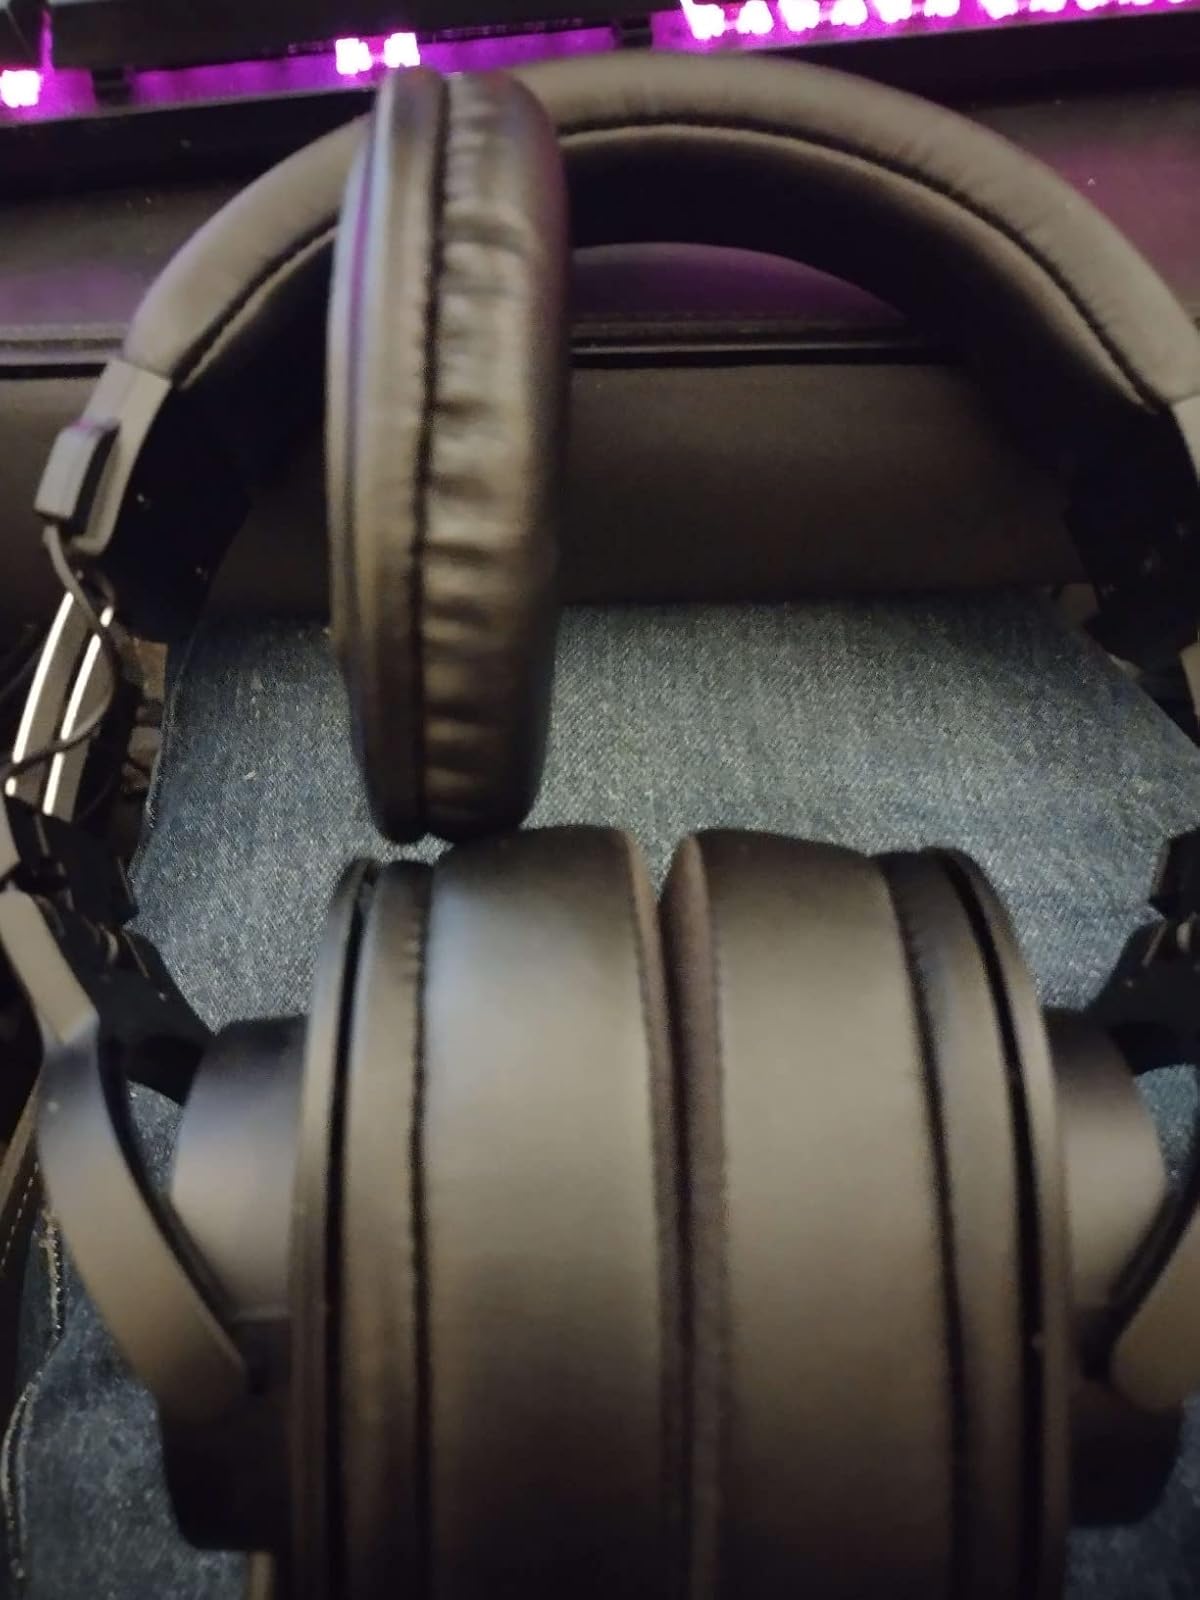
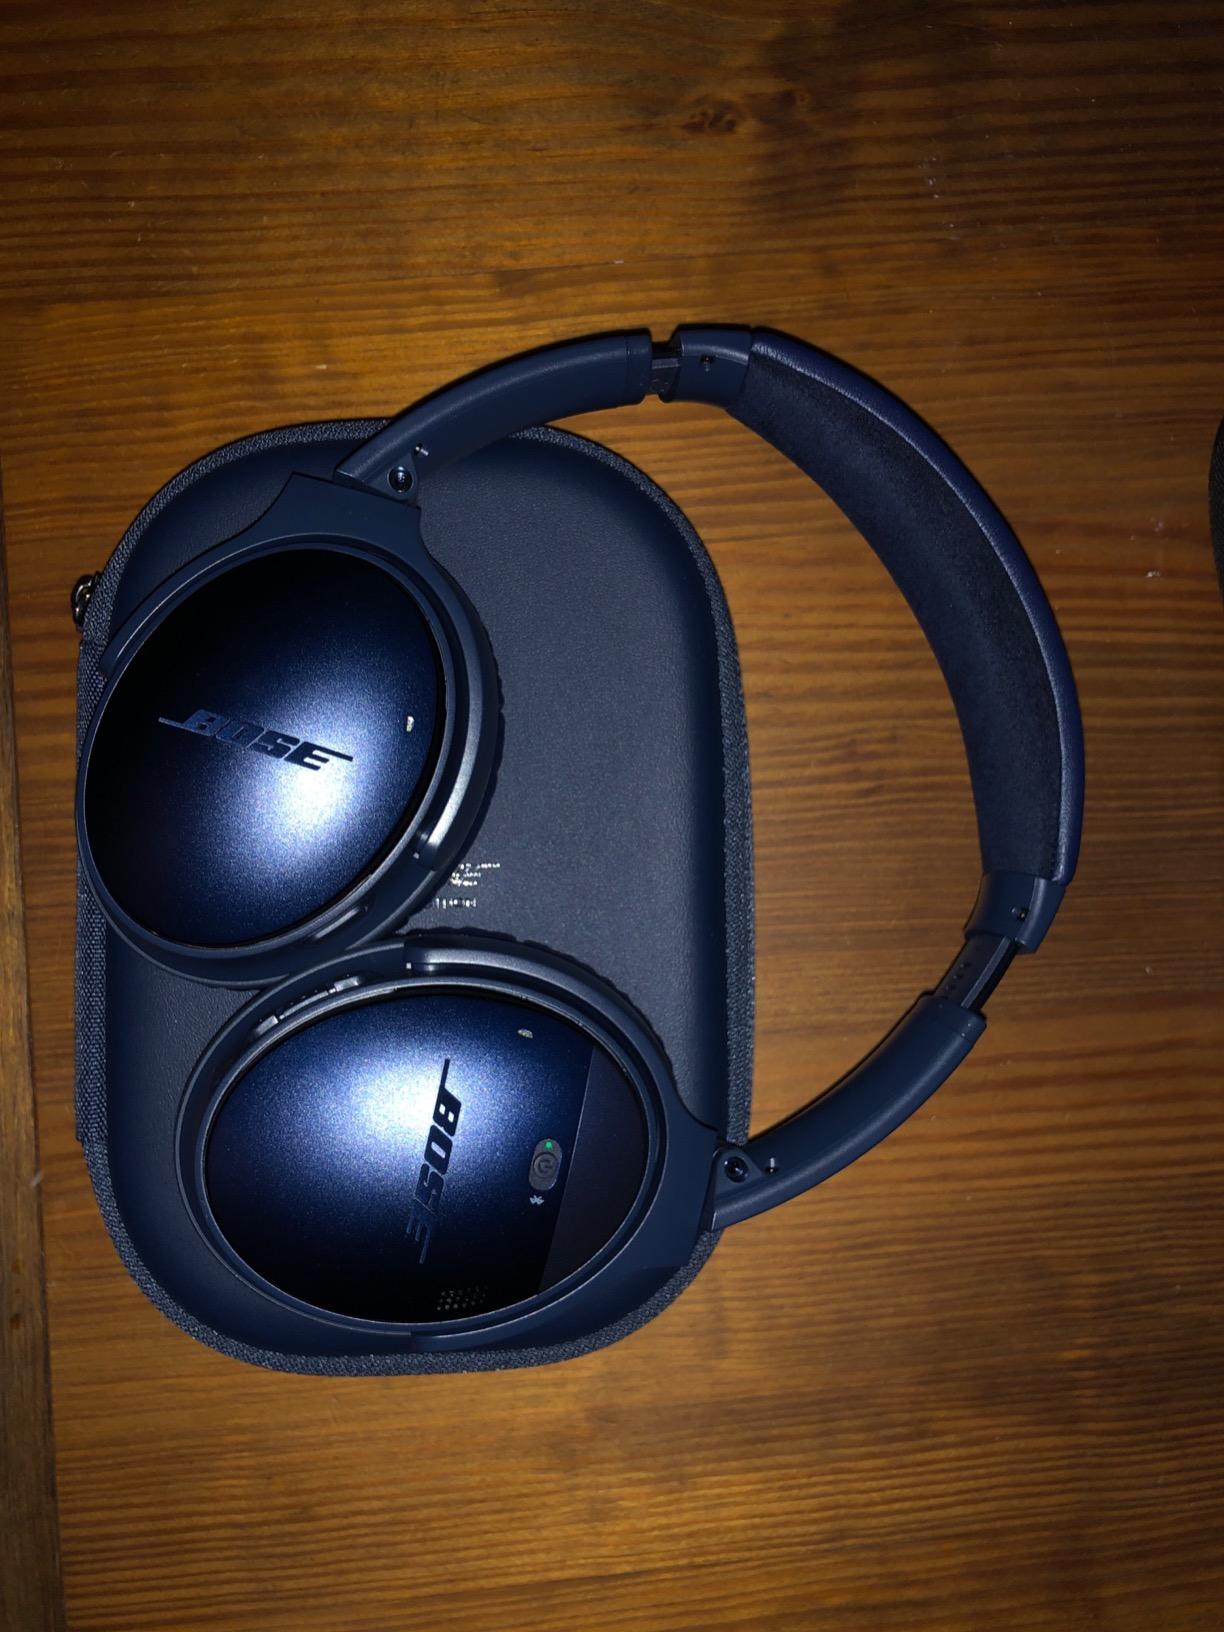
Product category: headphones
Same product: no